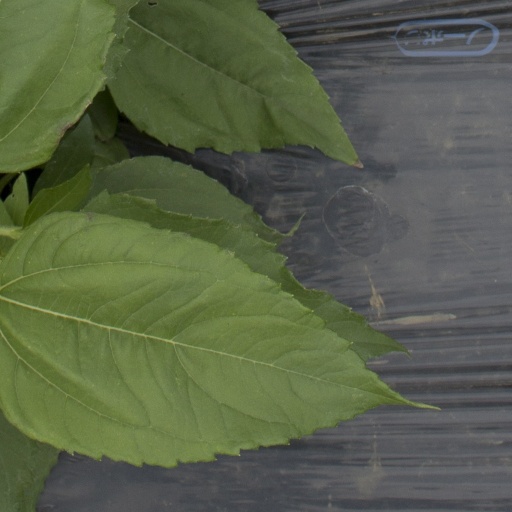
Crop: Jerusalem artichoke